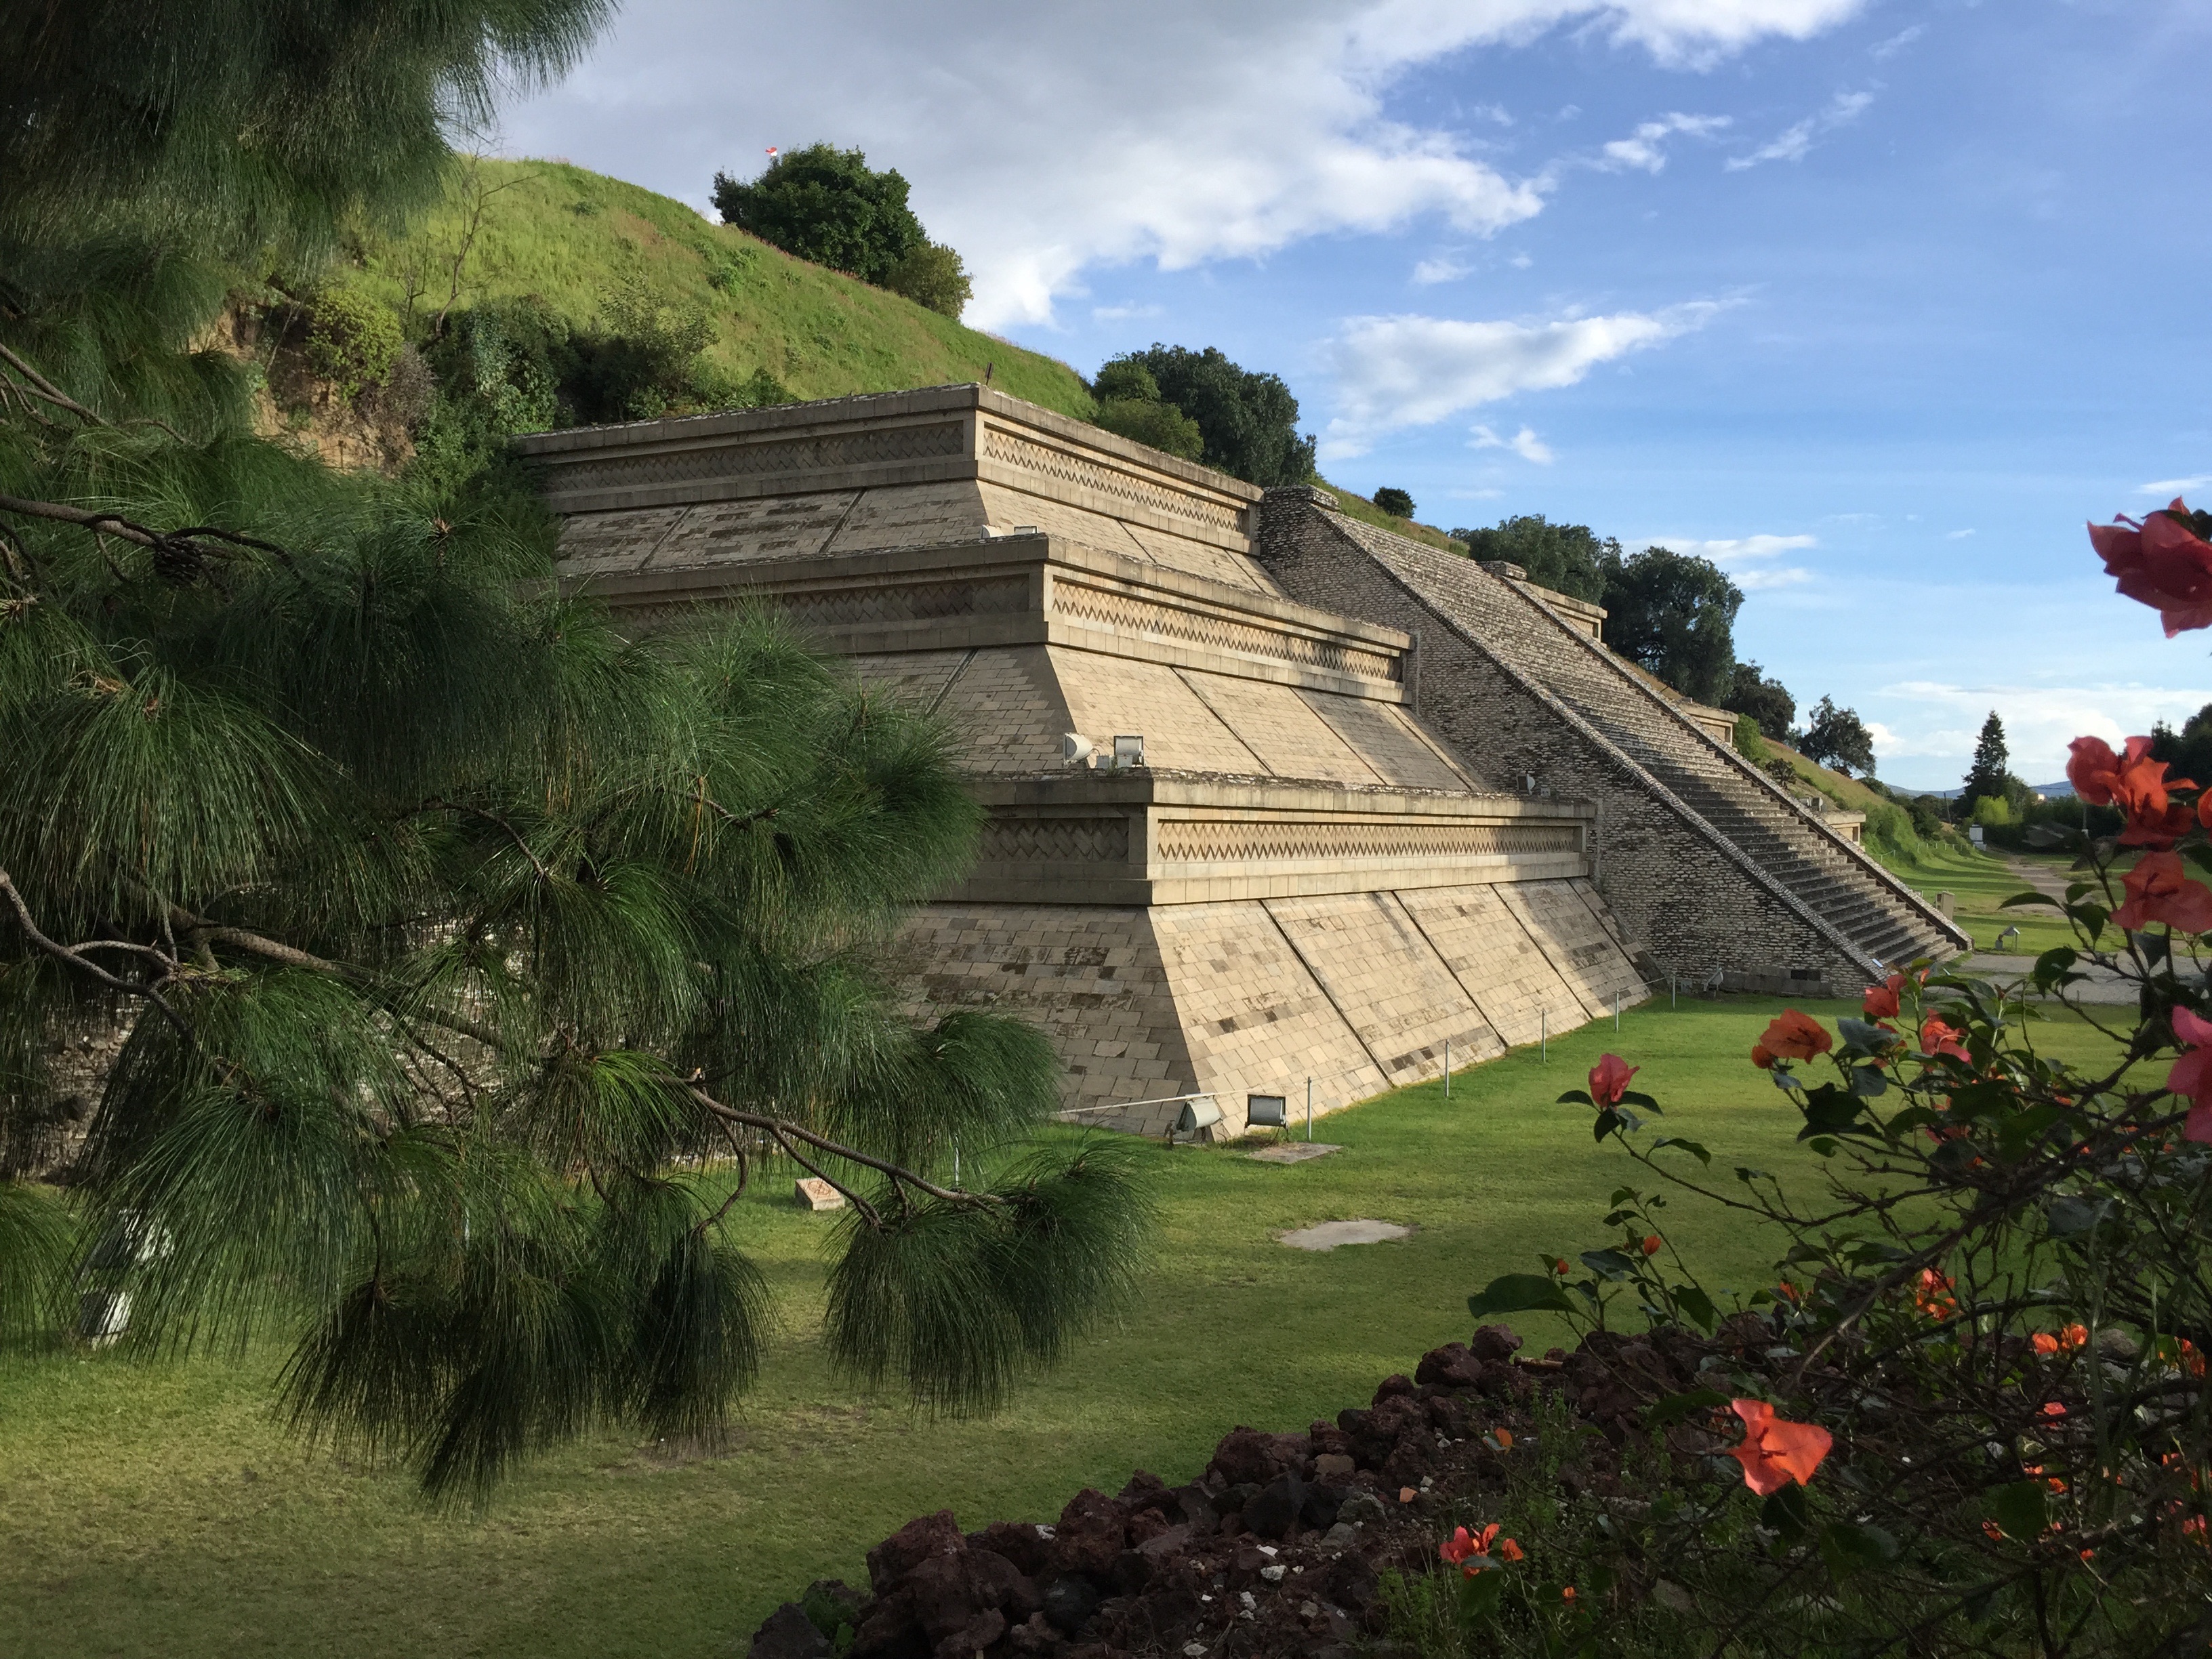
hill, monument, garden, terrain, waterway, rural area, archaeological site